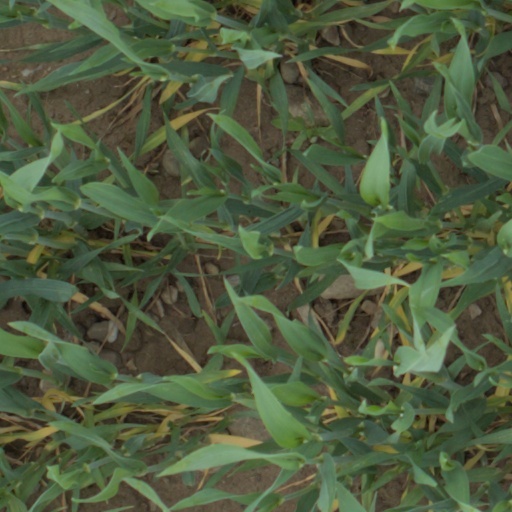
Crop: wheat